Søre Ål Church

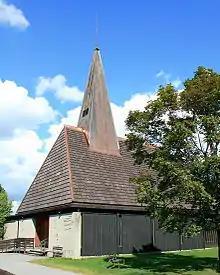
View of the church

Søre Ål Church is a parish church of the Church of Norway in Lillehammer Municipality in Innlandet county, Norway. It is located in the south part of the town of Lillehammer. It is the church for the Søre Ål parish which is part of the Sør-Gudbrandsdal prosti (deanery) in the Diocese of Hamar. The gray, concrete church was built in a rectangular design in 1964 using plans drawn up by the architect Bjarne Bystad Ellefsen. The church seats about 200 people.